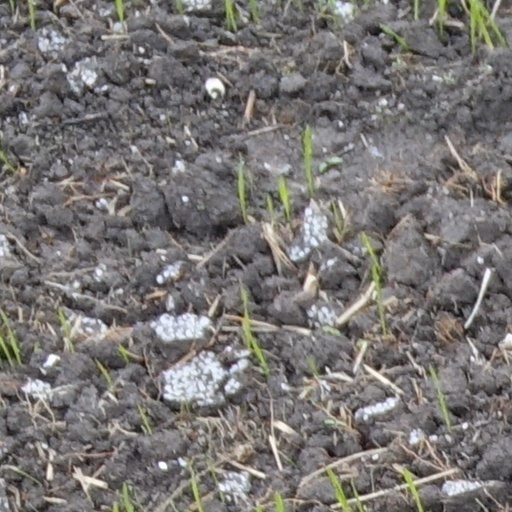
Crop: wheat